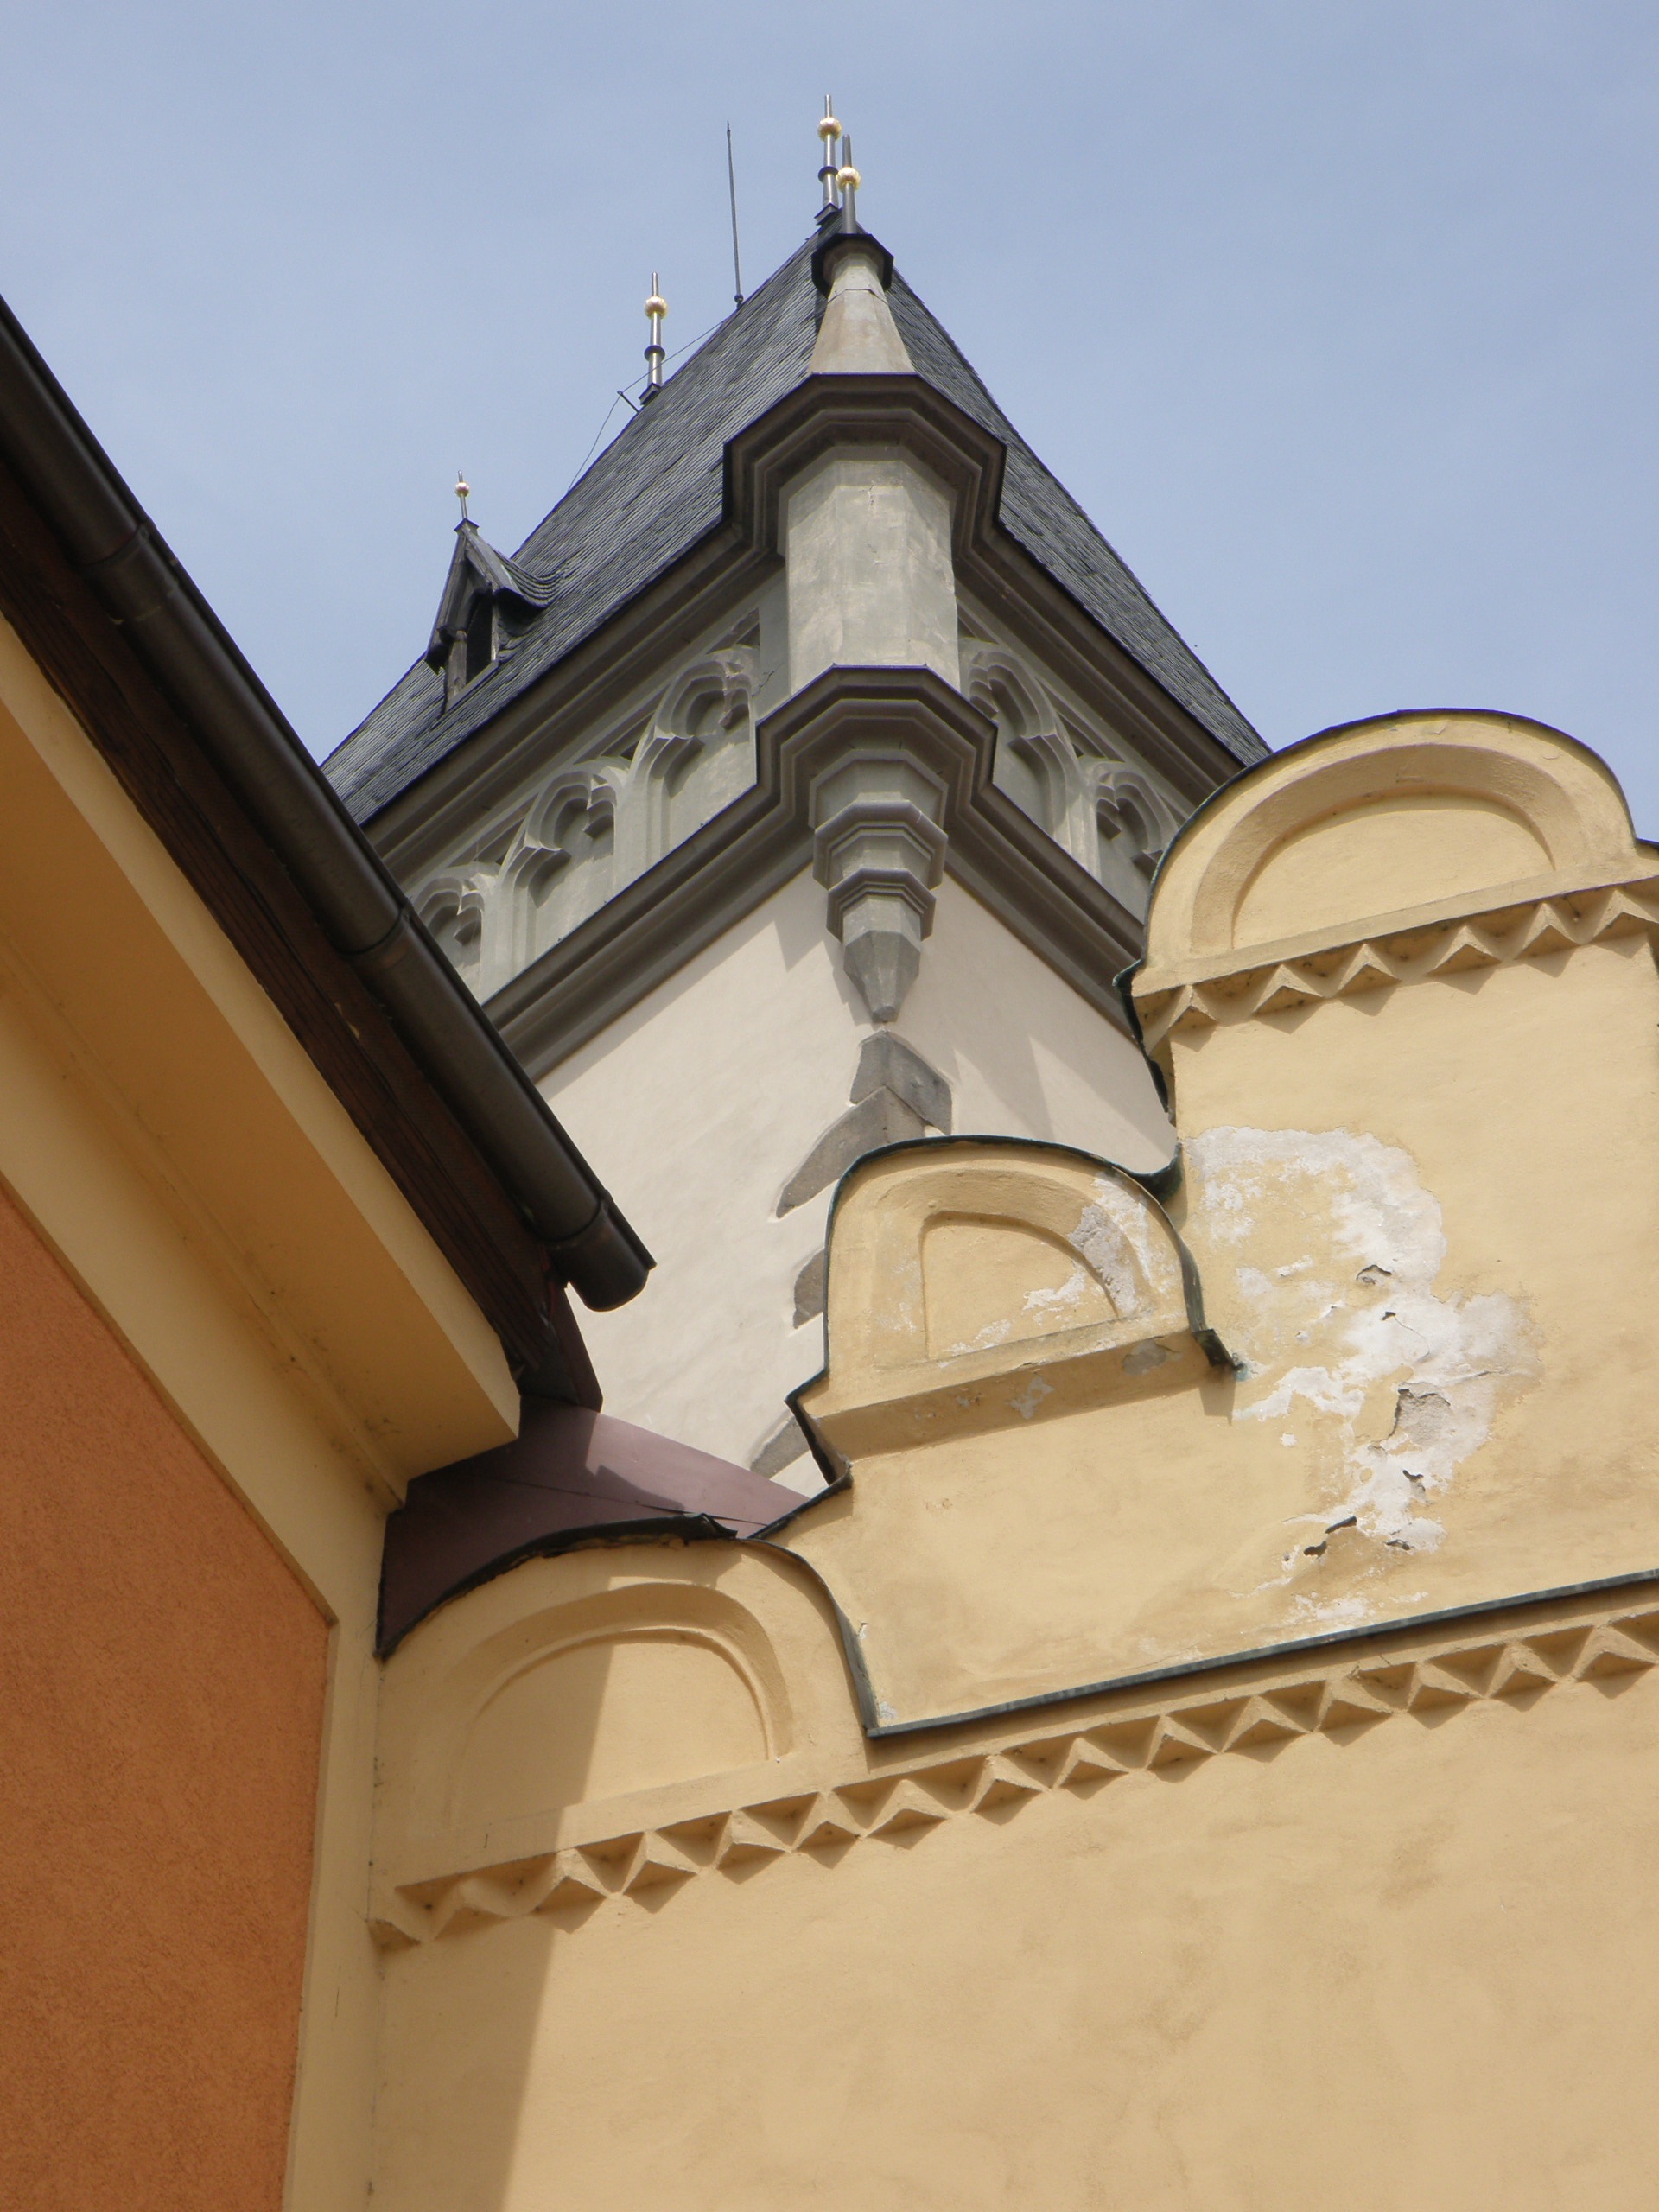
architecture, building, city, tower, facade, camp, historical, south bohemia, city center